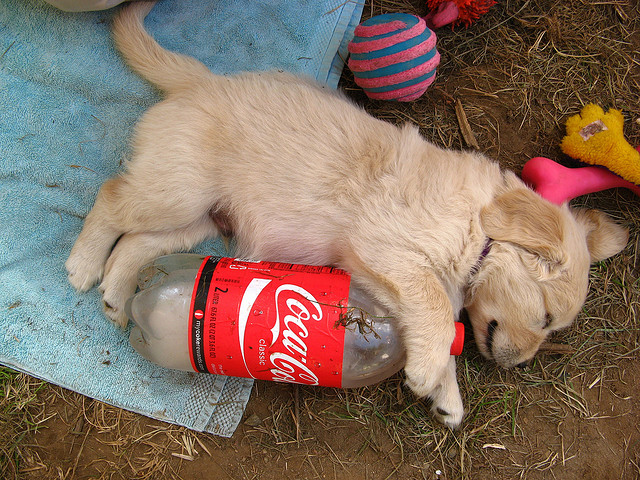
một con chó nhỏ ngủ một phần trên khăn và một phần trên đất và cỏ với hai lít cocacola rỗng trong bàn chân